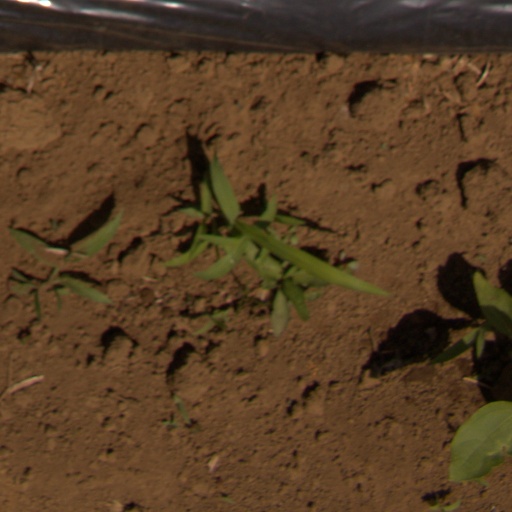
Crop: Jerusalem artichoke